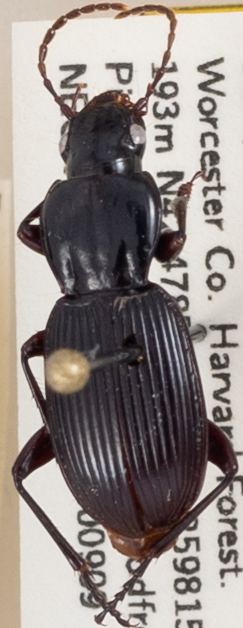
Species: Pterostichus tristis
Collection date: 2020-09-09
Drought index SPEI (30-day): -0.146
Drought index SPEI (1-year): -0.8
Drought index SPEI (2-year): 0.518